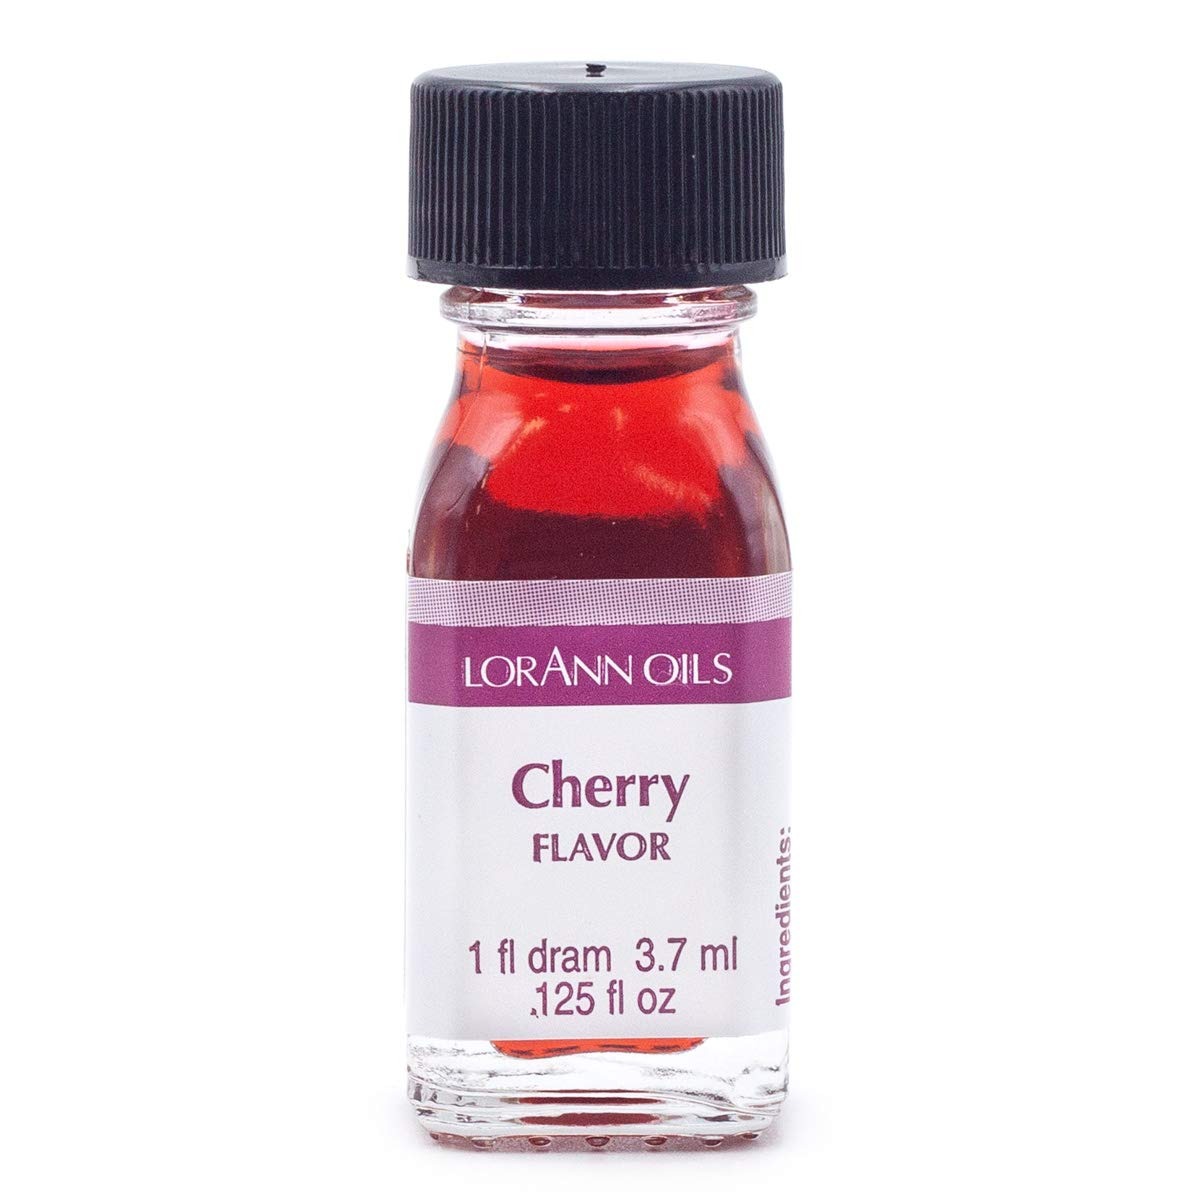
Item Name: LorAnn Cherry SS Flavor, 1 dram bottle (.0125 fl oz - 3.7ml - 1 teaspoon)
Bullet Point 1: One of our most popular flavors! Cherry Flavoring is a favorite for kids of all ages.
Bullet Point 2: One of our most popular flavors! Cherry Flavoring is a favorite for kids of all ages.
Bullet Point 3: A little goes a long way! LorAnn’s super strength flavors are three to four times the strength of typical baking extracts.
Bullet Point 4: A Dram is a small bottle that is the perfect size for 1 batch of homemade Hard Tack Candy (.125 fl oz approximately 1 teaspoon) Love the flavor and need a larger size? Most of the 100+ Super Strength flavors are availble in larger sizes. 1 ounce bottle contains approximately 6 teaspoons. -- 4 ounce bottle contains approximately 24 teaspoons -- 16 ounce and gallon are also available.
Bullet Point 5: Typical uses: hard candy, general candy making, cakes, cookies, frosting, ice cream and a wide variety of other baking and confectionery applications. Note: When substituting super strength flavors for extracts, use ¼ to ½ teaspoon for 1 teaspoon of extract.
Bullet Point 6: Kosher - Gluten Free - Made in USA
Product Description: Quality - LorAnn a Family Tradition Since 1962
Value: 1.0
Unit: Fl Oz

Price: 15.92